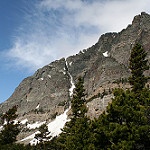
Label: mountain